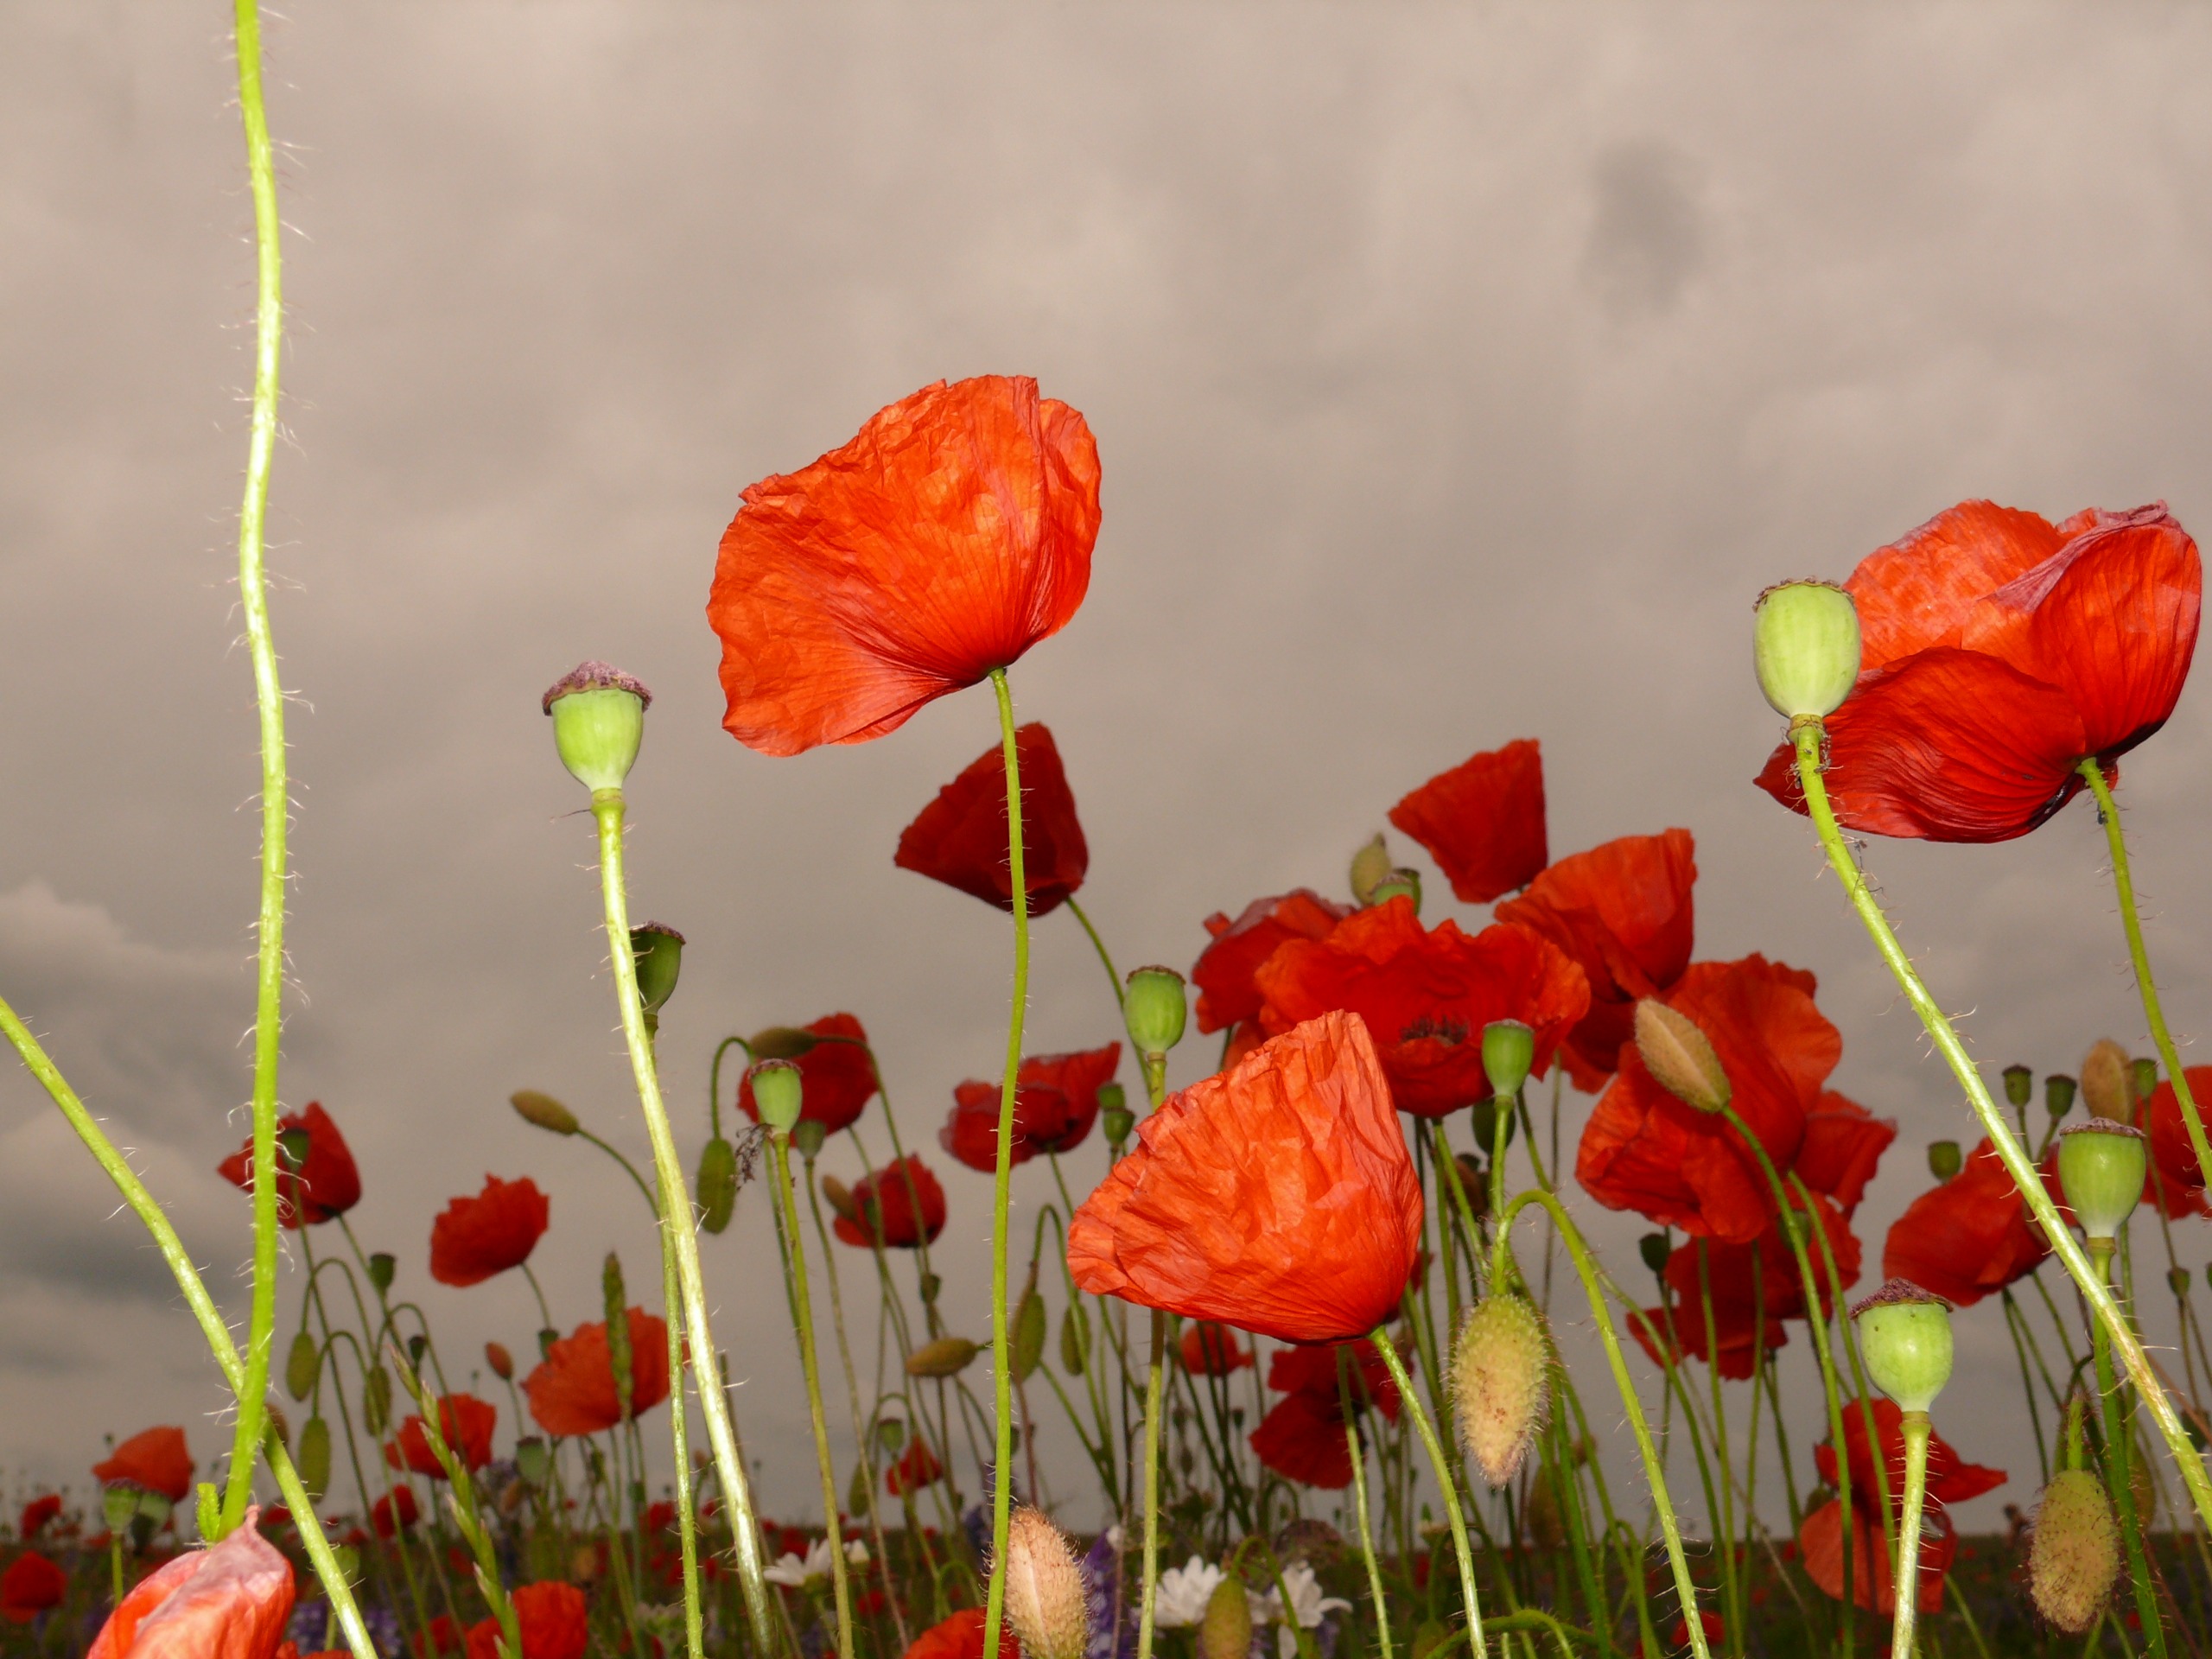
landscape, plant, sky, meadow, flower, petal, atmosphere, red, heaven, close, flora, flowers, pointed flower, wild flowers, klatschmohn, red poppy, hdr, drama, clouds, blossoms, germany, dramatic, poppy, mood, floristry, coquelicot, macro photography, weather mood, blossomed, summer meadow, flowering plant, dramatic clouds, field of poppies, plant stem, land plant, poppy family, in the lens